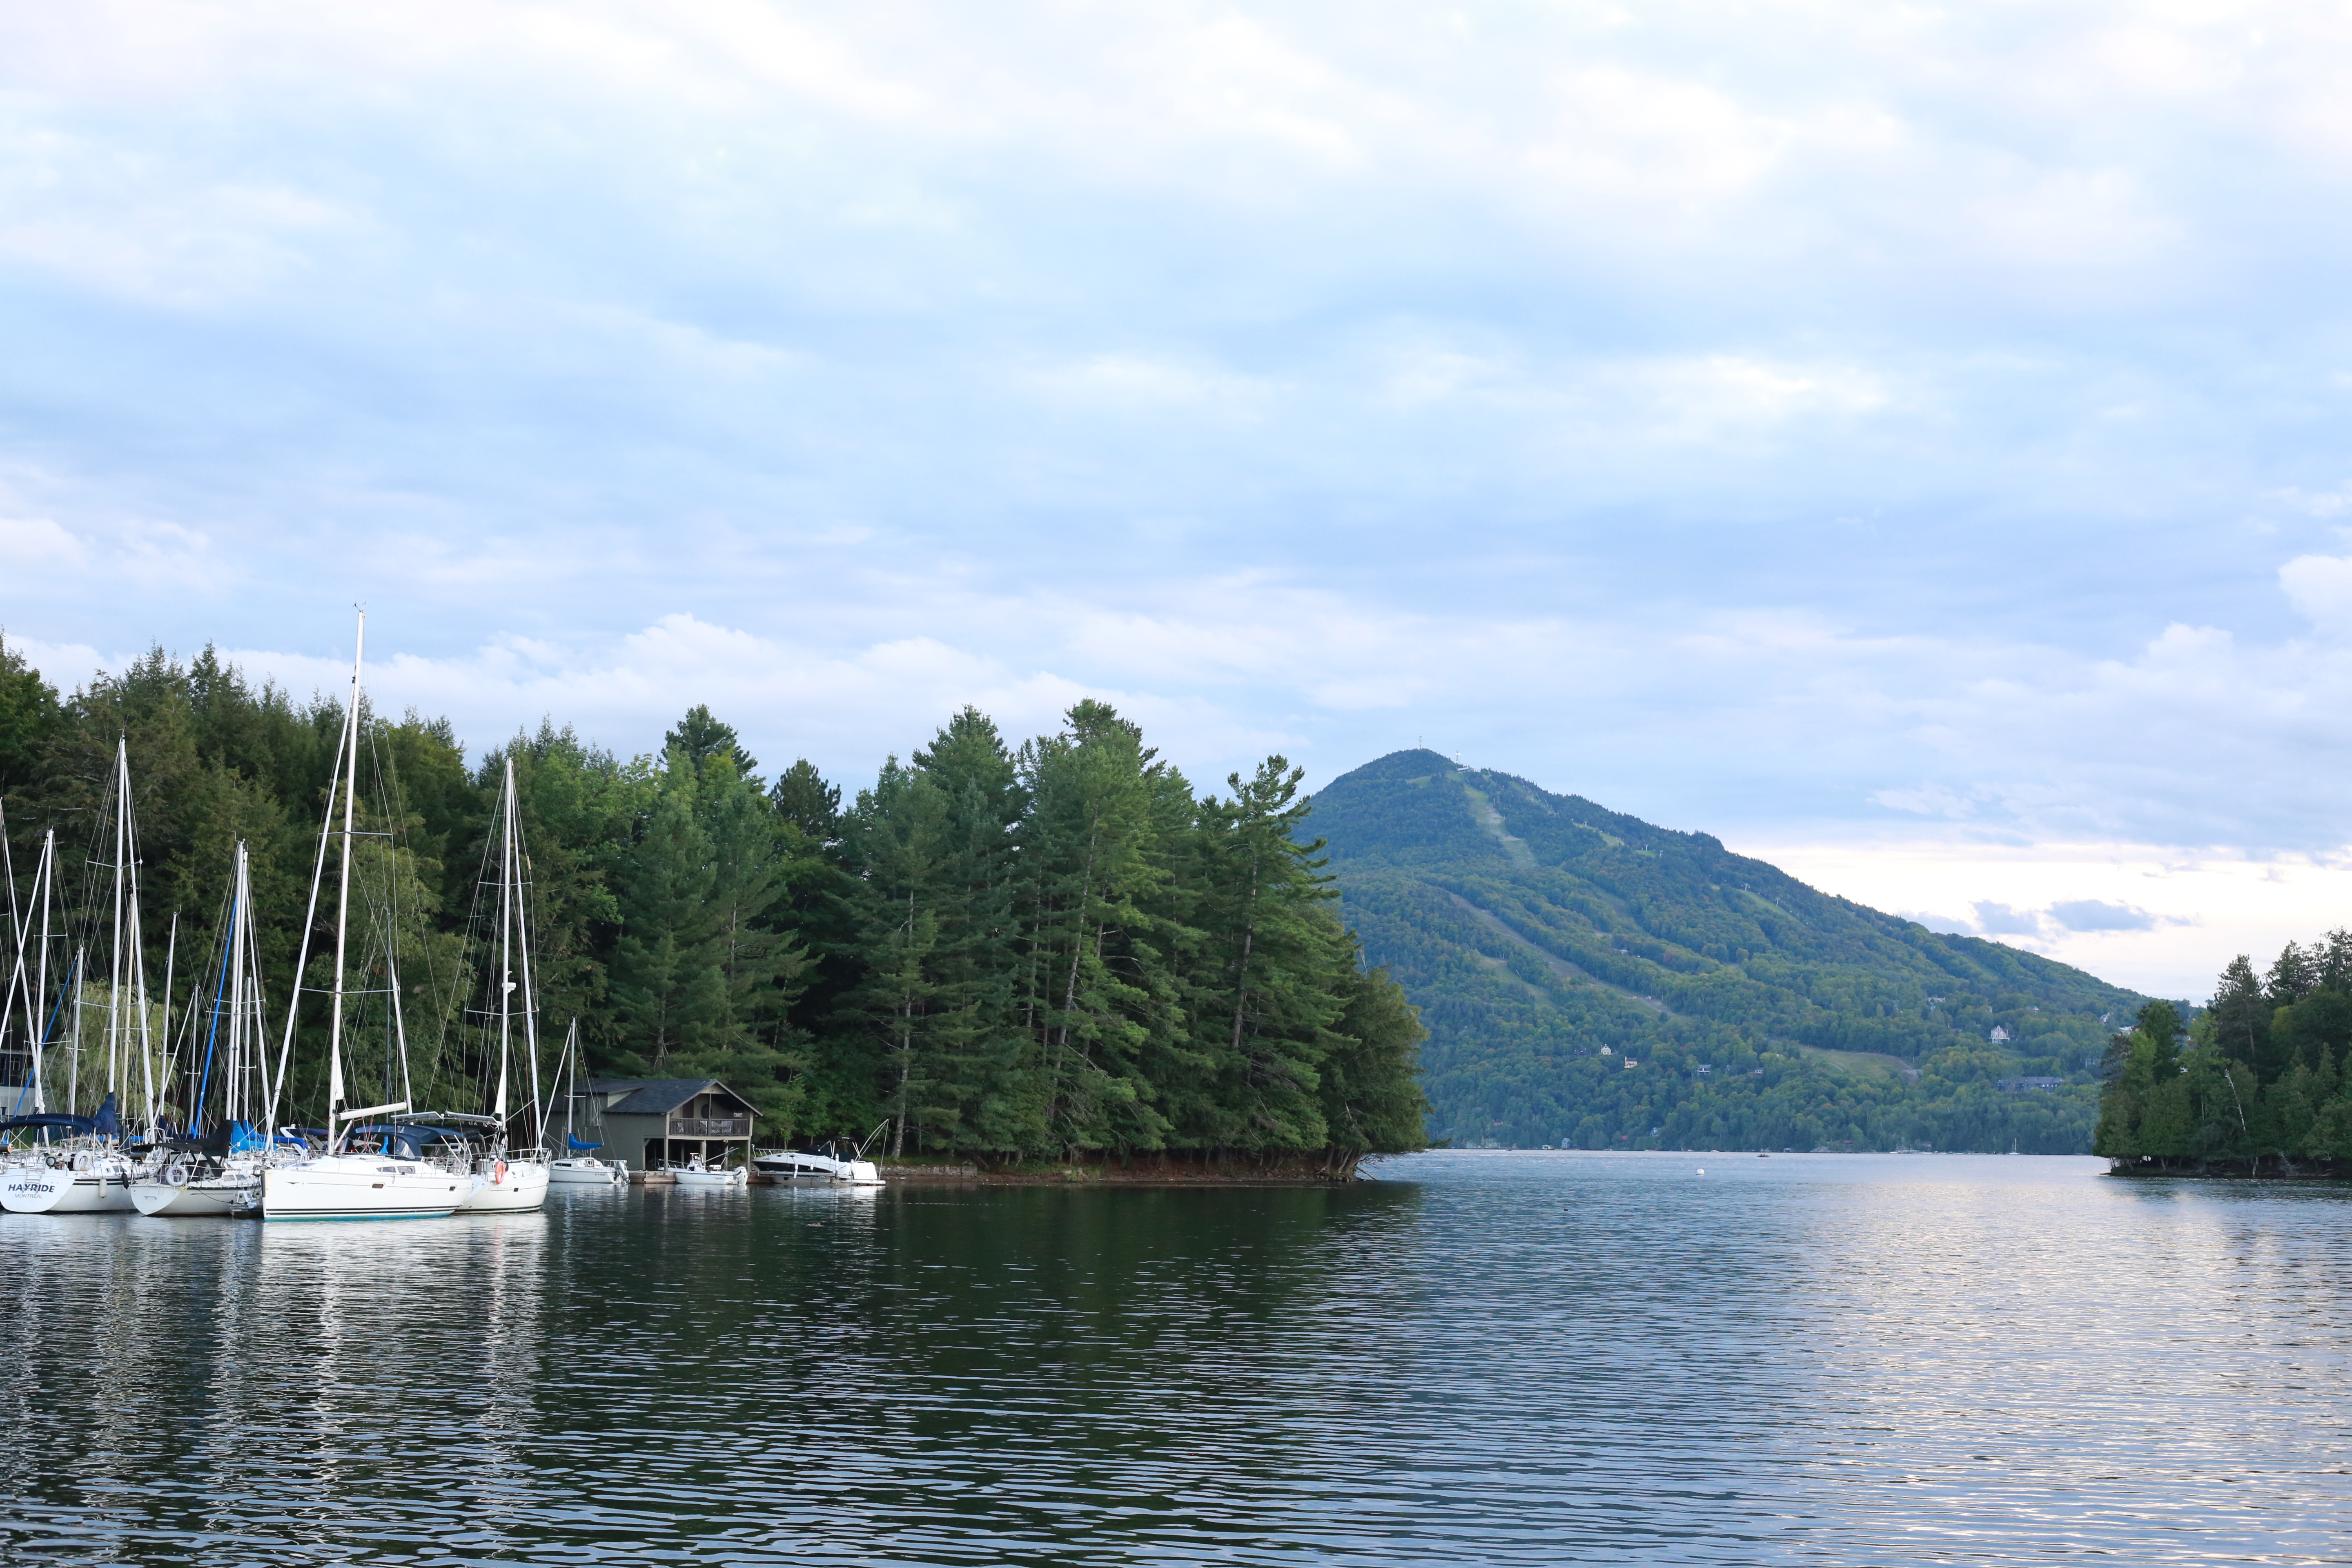
cloud, water, sky, boat, watercraft, tree, lake, coastal and oceanic landforms, plant, mountain, mast, boats and boating equipment and supplies, natural landscape, sailboat, shore, landscape, ship, reservoir, skiff, cumulus, forest, lake district, channel, coast, water transportation, ocean, lacustrine plain, loch, mountain range, bay, sound, horizon, reflection, hill, tarn, sailing, sea, inlet, dock, mountain river, vacation, floodplain, boating, sail